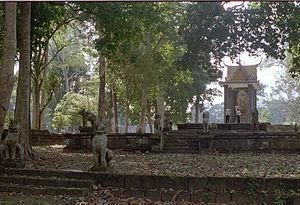
Athmosphère d'Angkor Thom: Le Bouddha du Tep Pranam. Photo personnelle, libre de droits.
Angkor Thom est la cité royale construite par Jayavarman VII, roi bouddhiste de l'Empire khmer, à la fin du XIIᵉ siècle et au début du XIIIᵉ siècle, après la conquête et la destruction d'Angkor par les Chams. Son nom actuel, Angkor Thom, signifie « la grande cité » ; son nom sanskrit était Mahānagara. Elle est le témoin de la grandeur de l'empire.
Tep Pranam est un temple du XVIᵉ siècle environ de la région d'Angkor Vat au Cambodge. Le sanctuaire a été remplacé par un bâtiment moderne dédié au culte de Bouddha.